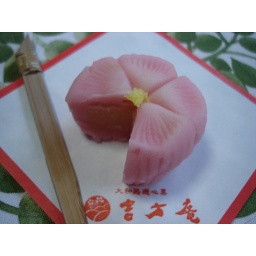
Cherry flower cake in the tea ceremony.